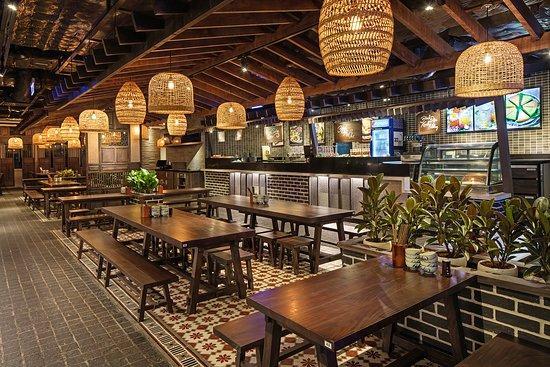
ở bên trong quán ăn có sự xuất hiện của nhiều bộ bàn ghế gỗ